Melbourne Central Shopping Centre

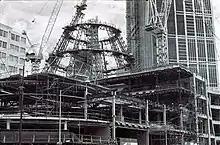
1989 - Melbourne Central during construction, including the glass cone around the shot tower.

During the early stages of planning in the late 1960s and early 1970s, the lack of certainty on the site's future was criticised by some existing property owners, residents and business operators due to the perceived negative impact on land values. Confirmed design intentions were not publicly revealed until 1985 following a lengthy tender evaluation and committee process. There was criticism throughout the design and construction phases of the complex's impacts on heritage and neighbourhood character. At the time of its early planning the prevailing attitude from government planners was that the traditional layout of the central city with small laneways and buildings was old-fashioned and not suited to a modern metropolis. This was reflected in the final design of the complex as a single building using almost an entire city block. As a result, four laneways and many other buildings were demolished to make way for the new structures.